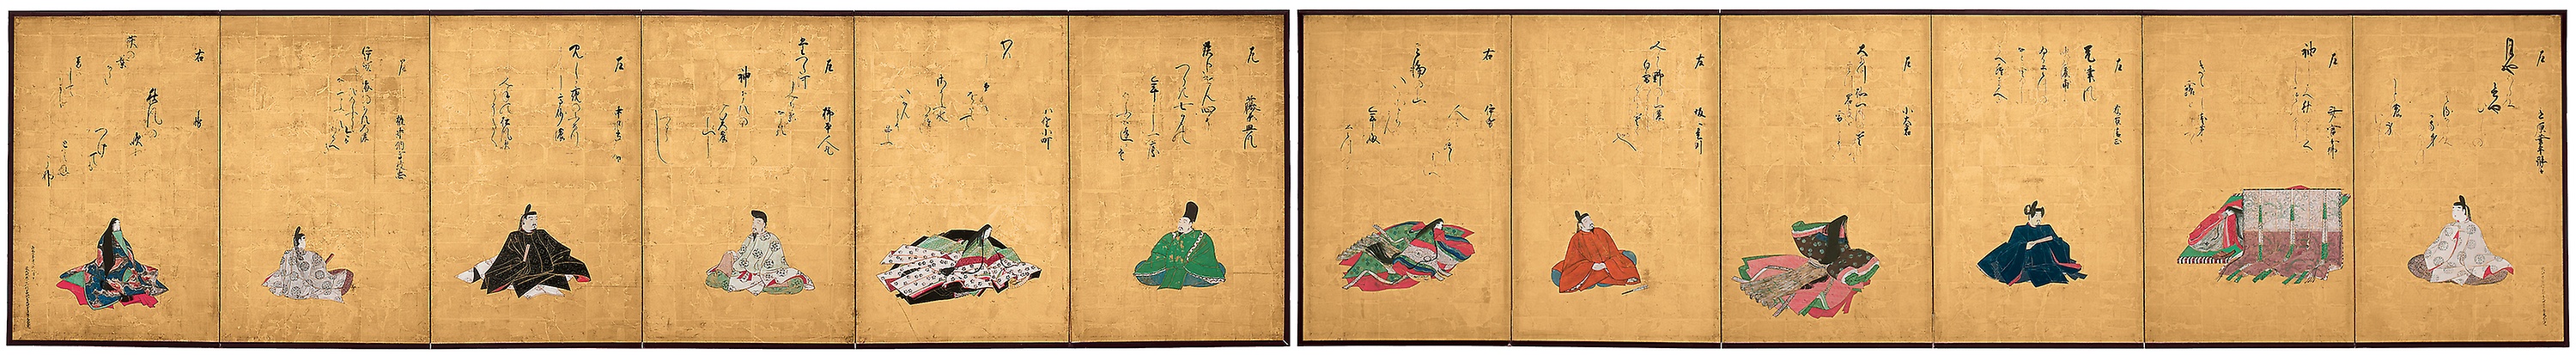
text, art, wood, painting, calligraphy